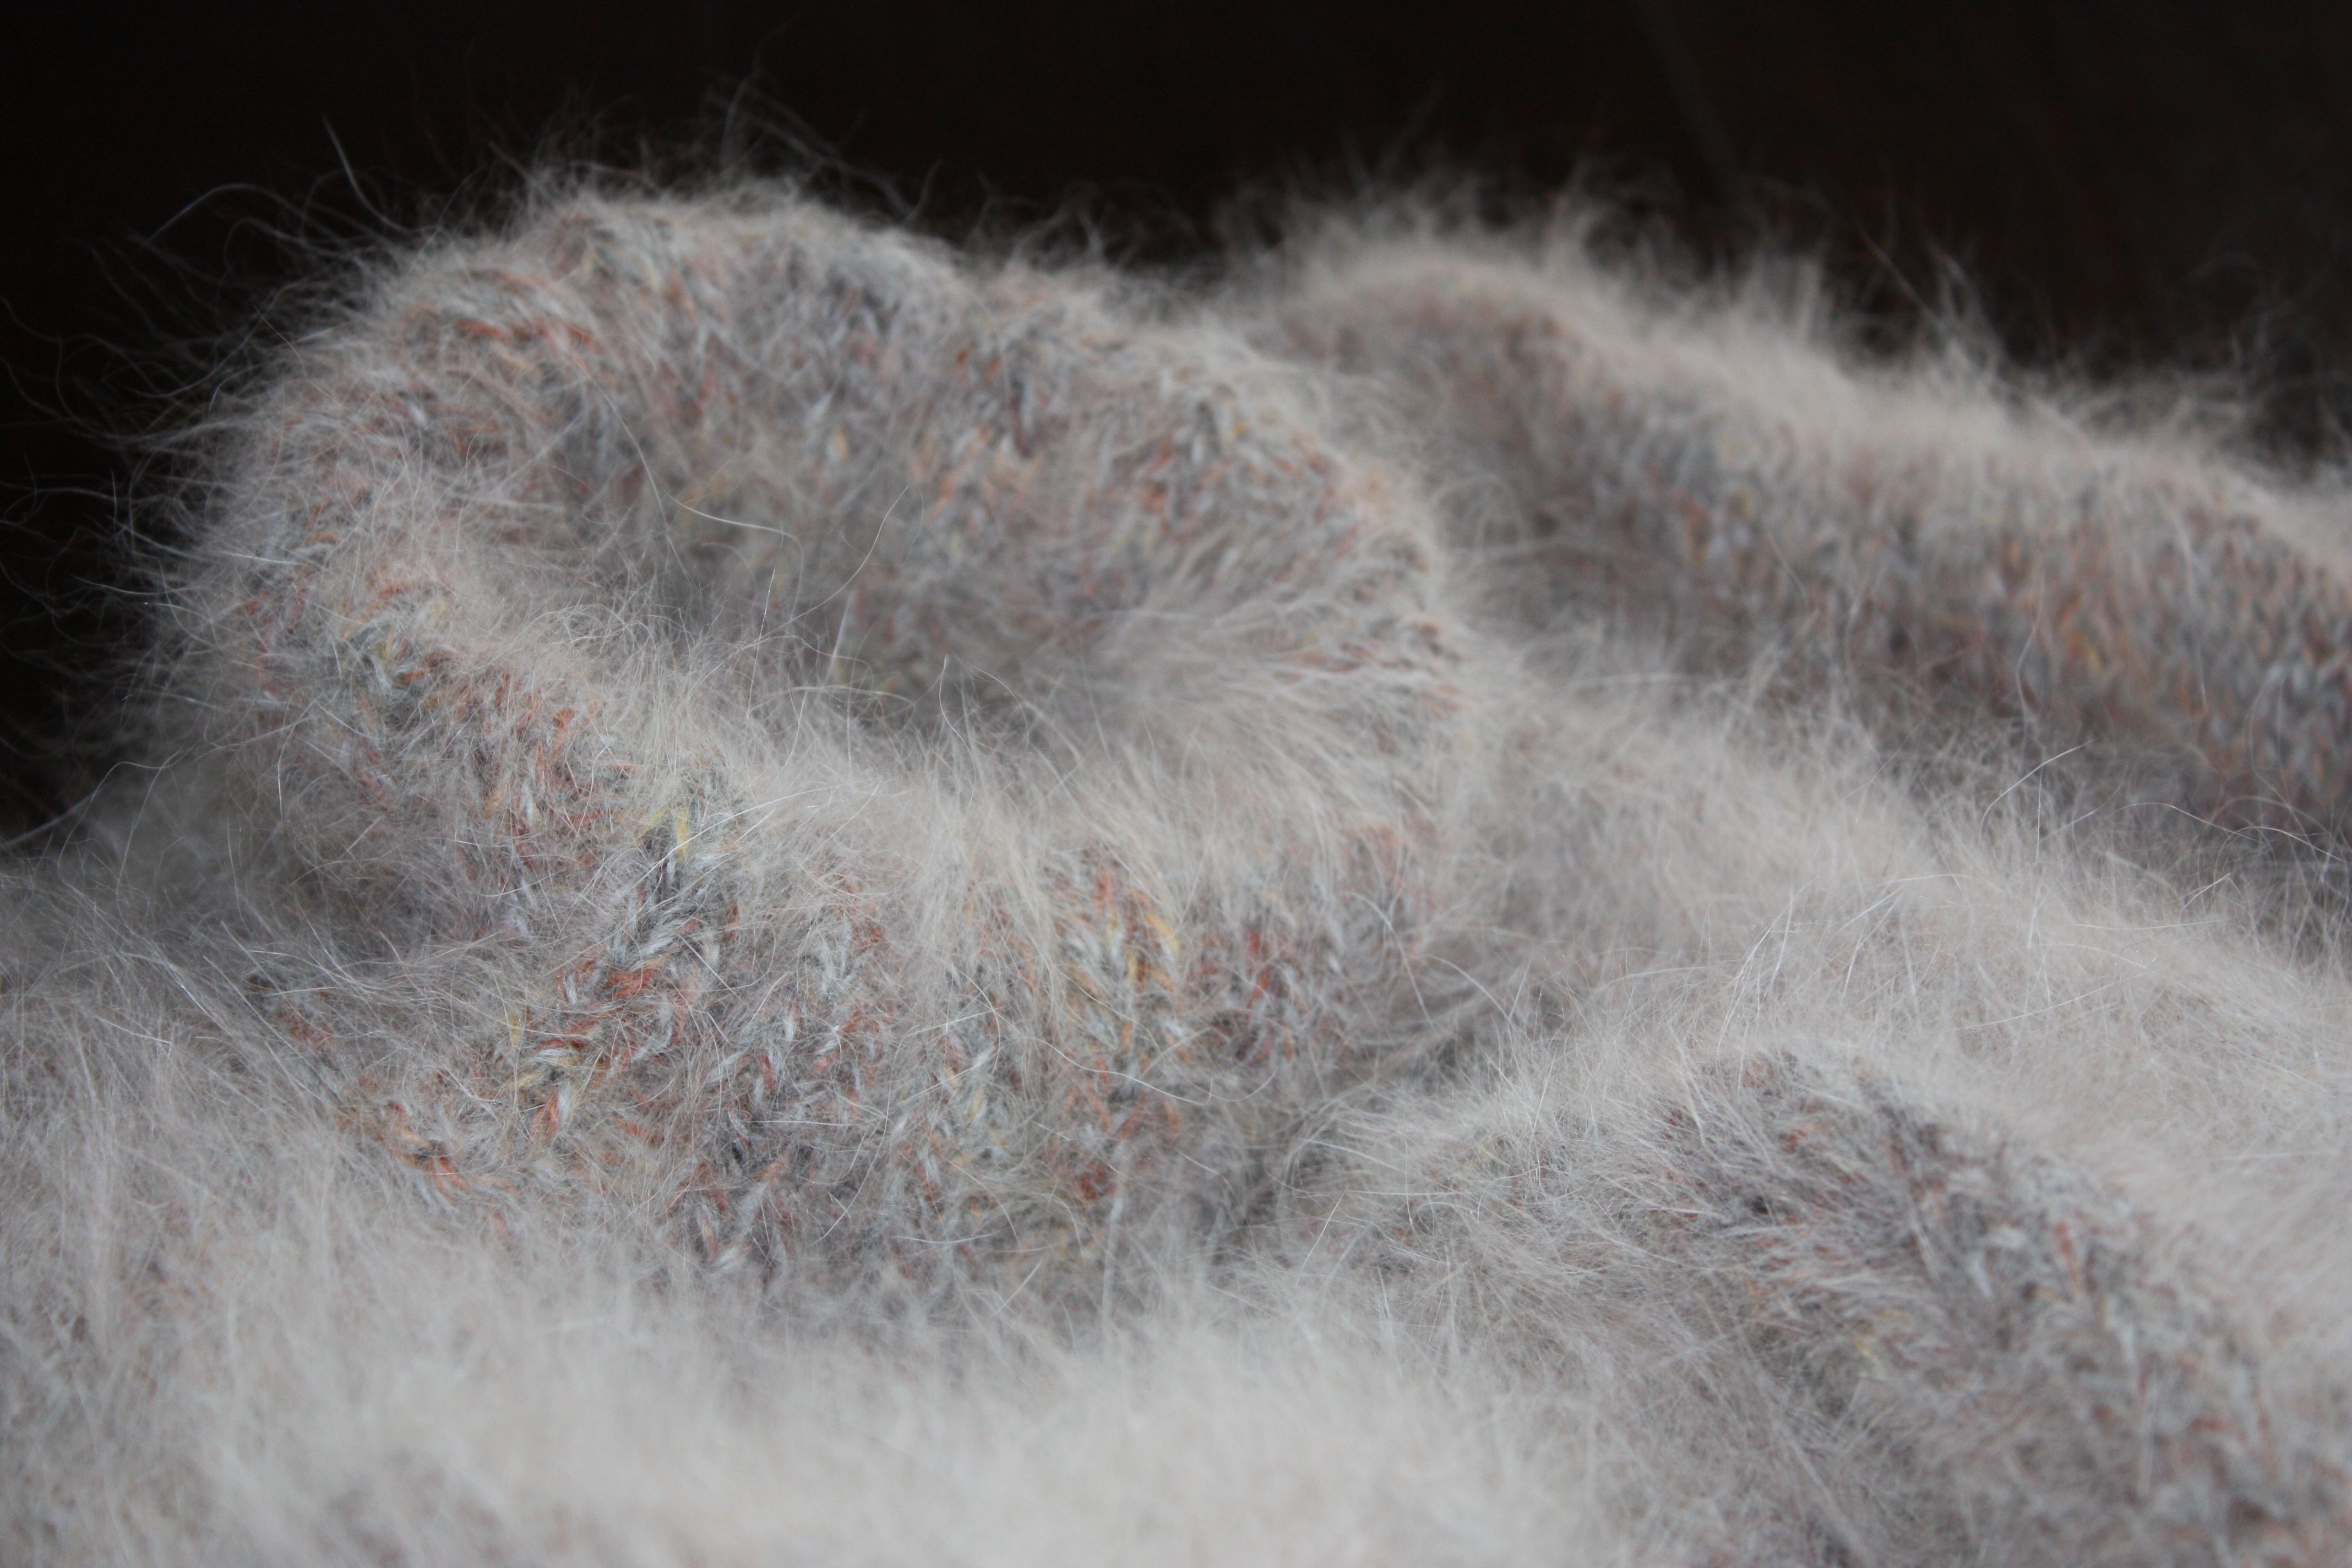
snow, winter, frost, fur, fluffy, weather, knit, wool, material, sweater, collar, close up, eye, soft, angora, freezing, macro photography, cat's cradle